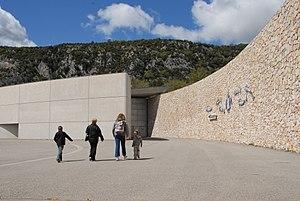
Parvis du Musée de Préhistoire des gorges du Verdon
Le musée de Préhistoire des gorges du Verdon est un musée départemental situé à Quinson dans les Alpes-de-Haute-Provence. Labellisé musée de France, il présente une collection de pièces archéologiques issues de cinquante ans de fouilles dans le Verdon. Construit par l'architecte Norman Foster, il est considéré comme l'un des plus grands musées sur la préhistoire en Europe.